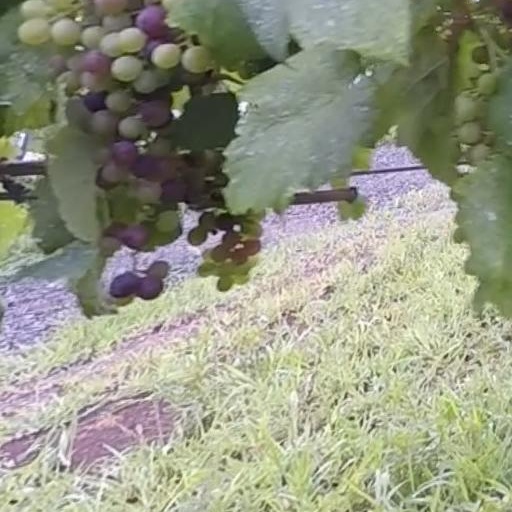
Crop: grape